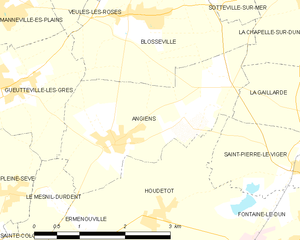
Carte des communes françaises Angiens